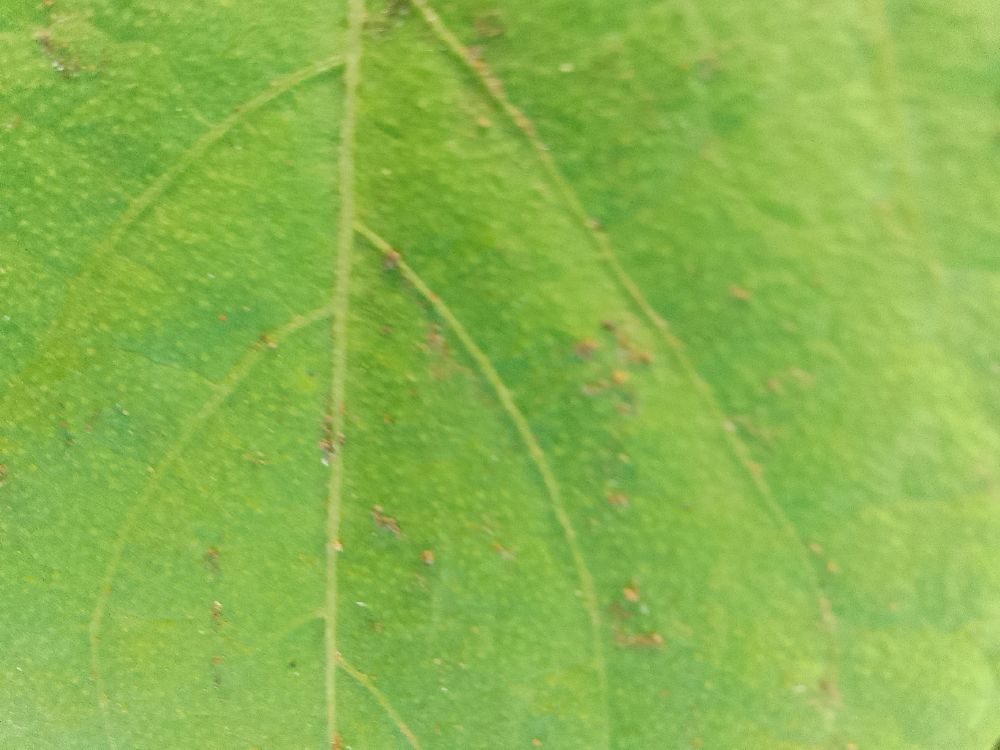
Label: healthy